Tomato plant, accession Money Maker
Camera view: bottom (45 deg); turntable rotation: 180 degrees
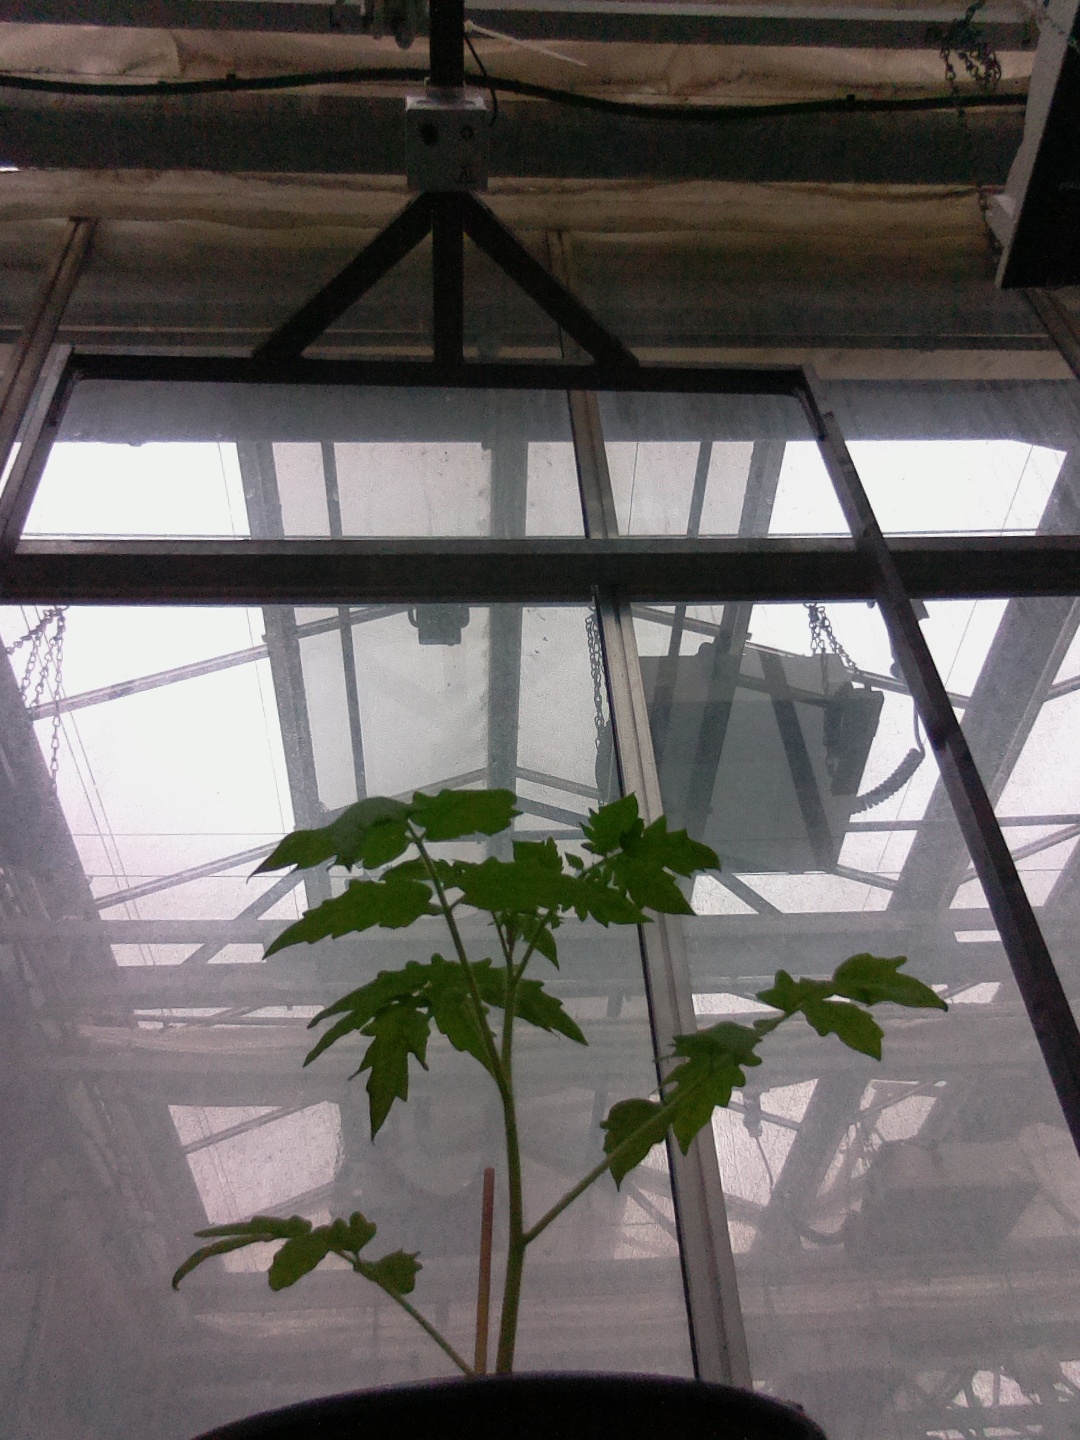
BBCH growth stage 13: 6 of true leaves visible